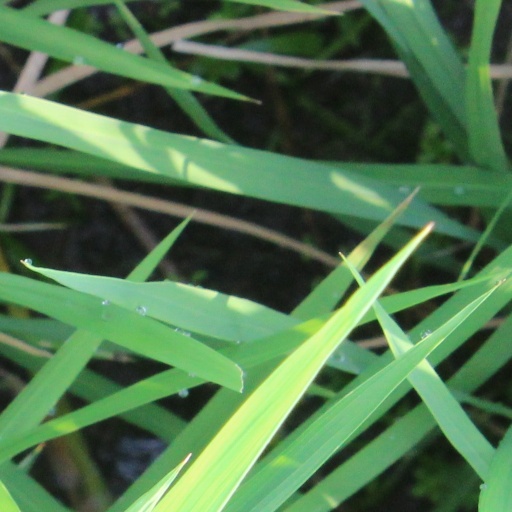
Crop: rice